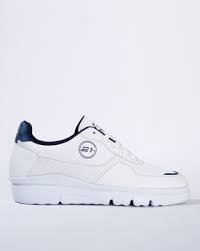
Label: Sneaker